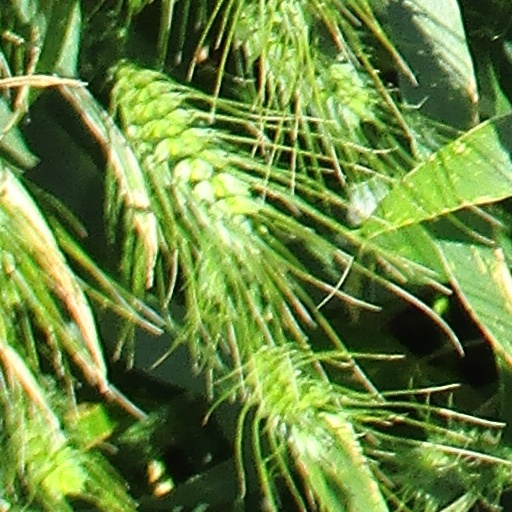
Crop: wheat